Lived religion

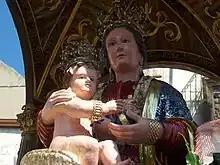
Madonna with Child

In "The Madonna Of 115th Street", Orsi studies the lived religion of Catholic Italian immigrants in Harlem New York. Orsi focuses on a particular religious celebration known as the "festa" for The Madonna and the social structures that create and layer the event. Through observations, story telling, conversations and research Orsi weaves a picture of life for this immigrant community. In his book, Orsi explores and explains various internal traditions, cultures, and power and social dynamics in order to illustrate the various religious meanings and significance for community in Italian Harlem.